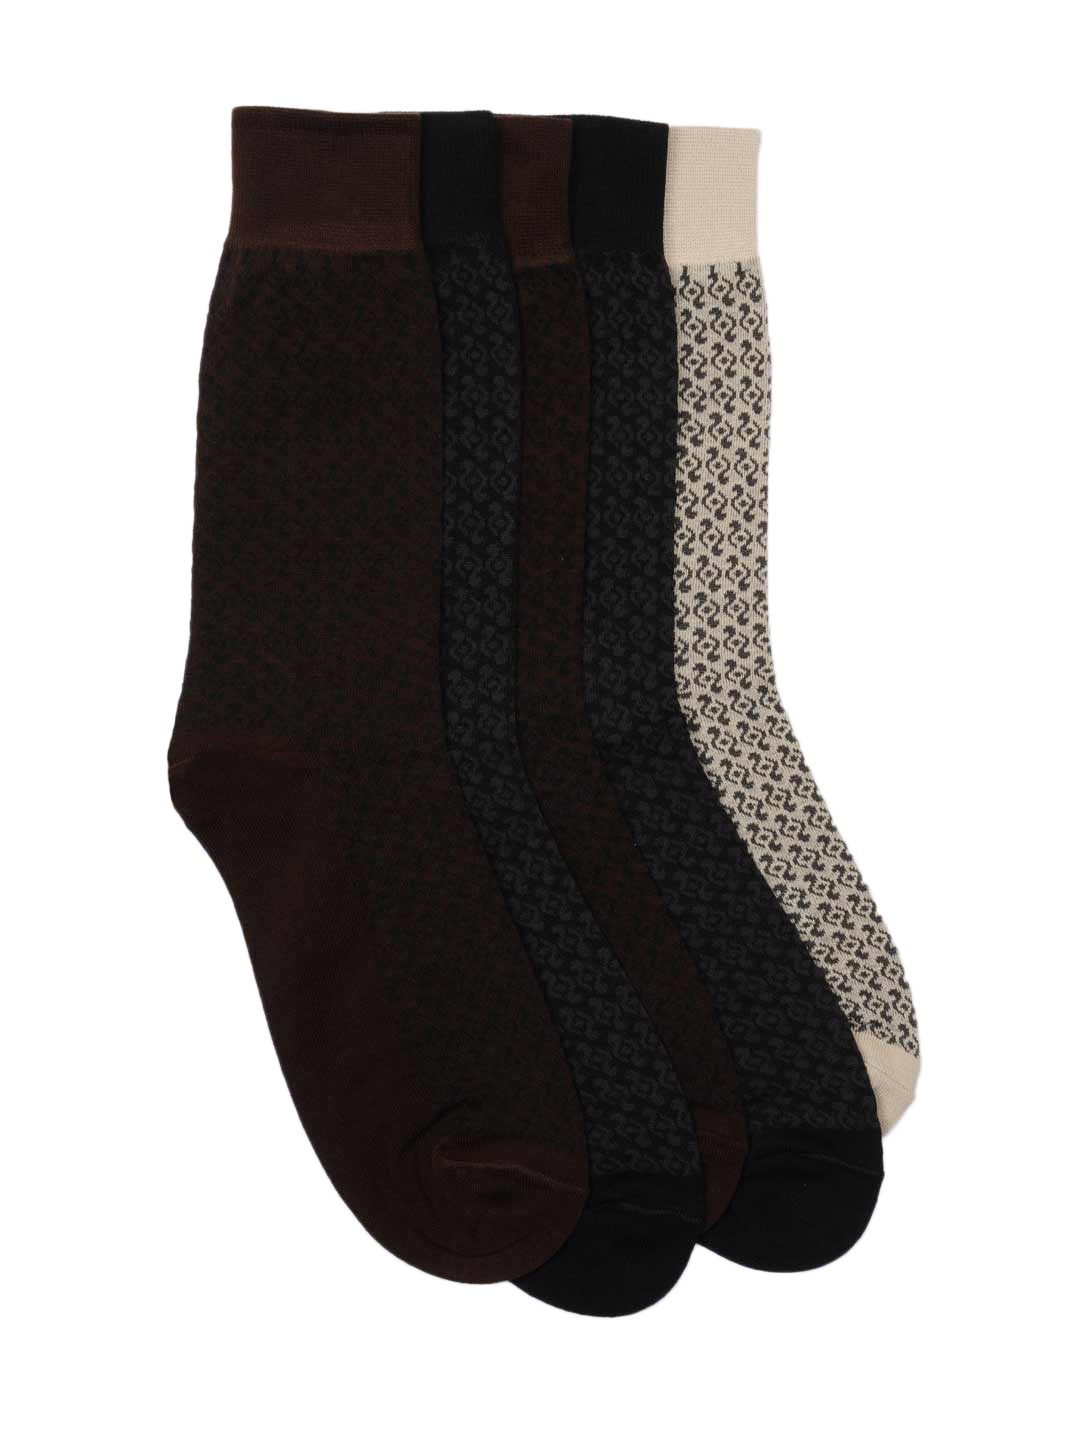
Arrow Men Pack Of 5 Basic Plating Socks
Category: Accessories / Socks / Socks
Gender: Men
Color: Brown
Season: Summer 2016
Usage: Casual